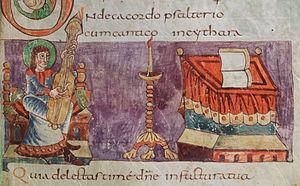
Le psaltérion ou nonca est un instrument de musique à cordes qui apparaît au Moyen Âge ; il est fréquemment représenté, illustré ou sculpté à partir du Xᵉ siècle.